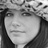
Emotion: neutral